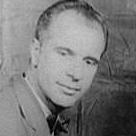
Age: 43